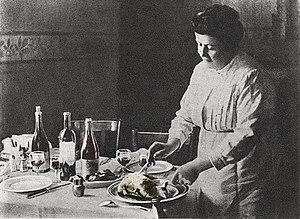
La mère Filloux découpe une poularde truffée
La poularde est une poulette domestique qui n'a pas encore pondu, castrée, engraissée par une nourriture riche de céréales et de produits laitiers. Les filets sont longs et larges, les pillons ronds, les muscles infiltrés de graisse donnent une chair fine et fondante.